Buckingham Army Air Field

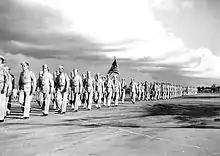
Graduating aerial gunners pass in review during their graduating ceremony at Buckingham Army Air Field. A base band was also playing at the ceremony. Reviews were also a way to impress visiting army brass, visiting politicians and other dignitaries.

B-24 Liberator aircraft were the primary aircraft used for the air-to-air gunnery phase of the training. The Liberator was not pressurized and had room in the fuselage to accommodate the trainees and their instructors. B-24s were modified with sealed bomb bays and could be used for both waist and turret training, carrying large amounts of ammunition and both the .30 and .50 caliber machine guns. A B-24 might have 12 student gunners each having 2,000 rounds of the special ammunition to fire at the RP-63 Pinballs.